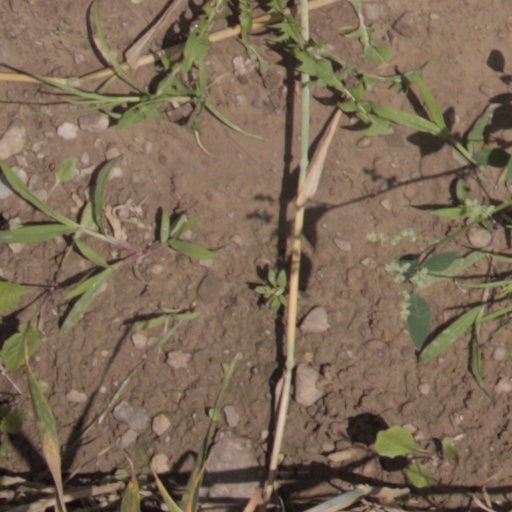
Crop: wheat